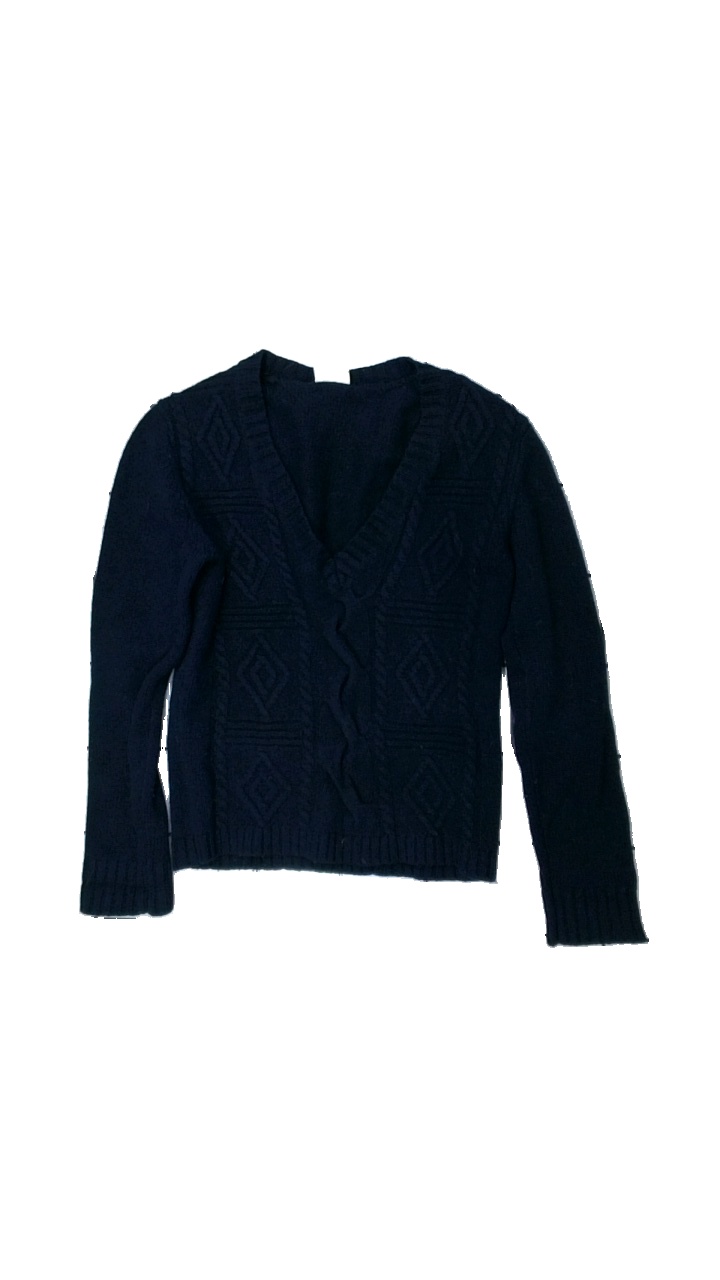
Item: Sweater (Ladies)
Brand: New House
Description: kabelstikad tröja
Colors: Blue
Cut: V-collar
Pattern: Other
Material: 100% silke
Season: All
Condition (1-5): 2
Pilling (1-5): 2
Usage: Export
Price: <50